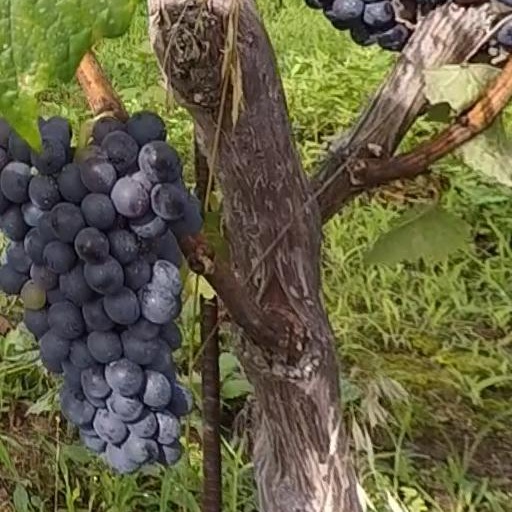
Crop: grape